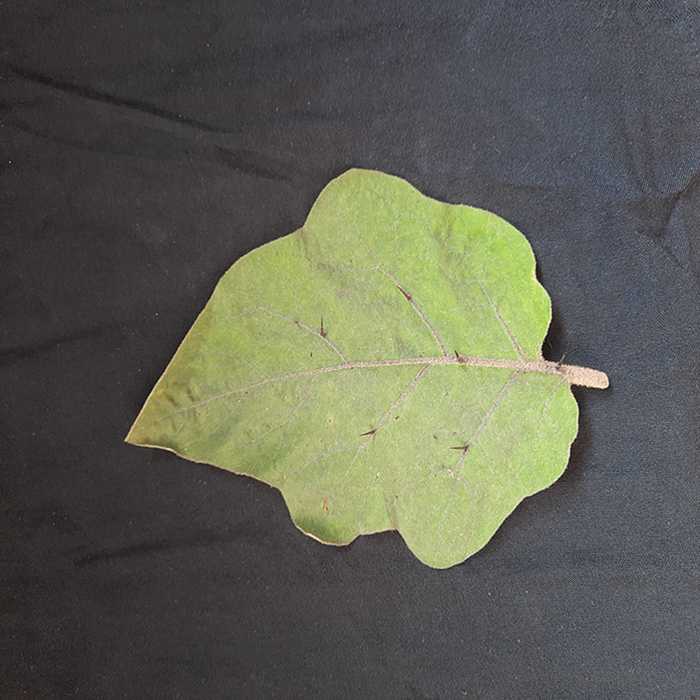
Plant: Eggplant
Label: Eggplant fresh leaf